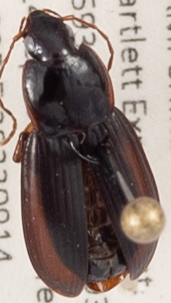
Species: Calathus ingratus
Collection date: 2022-09-14
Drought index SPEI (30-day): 0.728
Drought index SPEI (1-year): -0.926
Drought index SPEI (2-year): -1.128